John M. McHugh

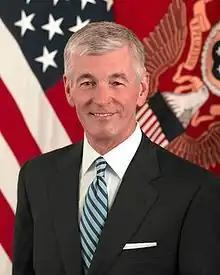
Official portrait, 2009

John Michael McHugh (born September 29, 1948) is an American politician from the U.S. state of New York who served as the 21st United States Secretary of the Army, and represented the state's 23rd congressional district in the United States House of Representatives.